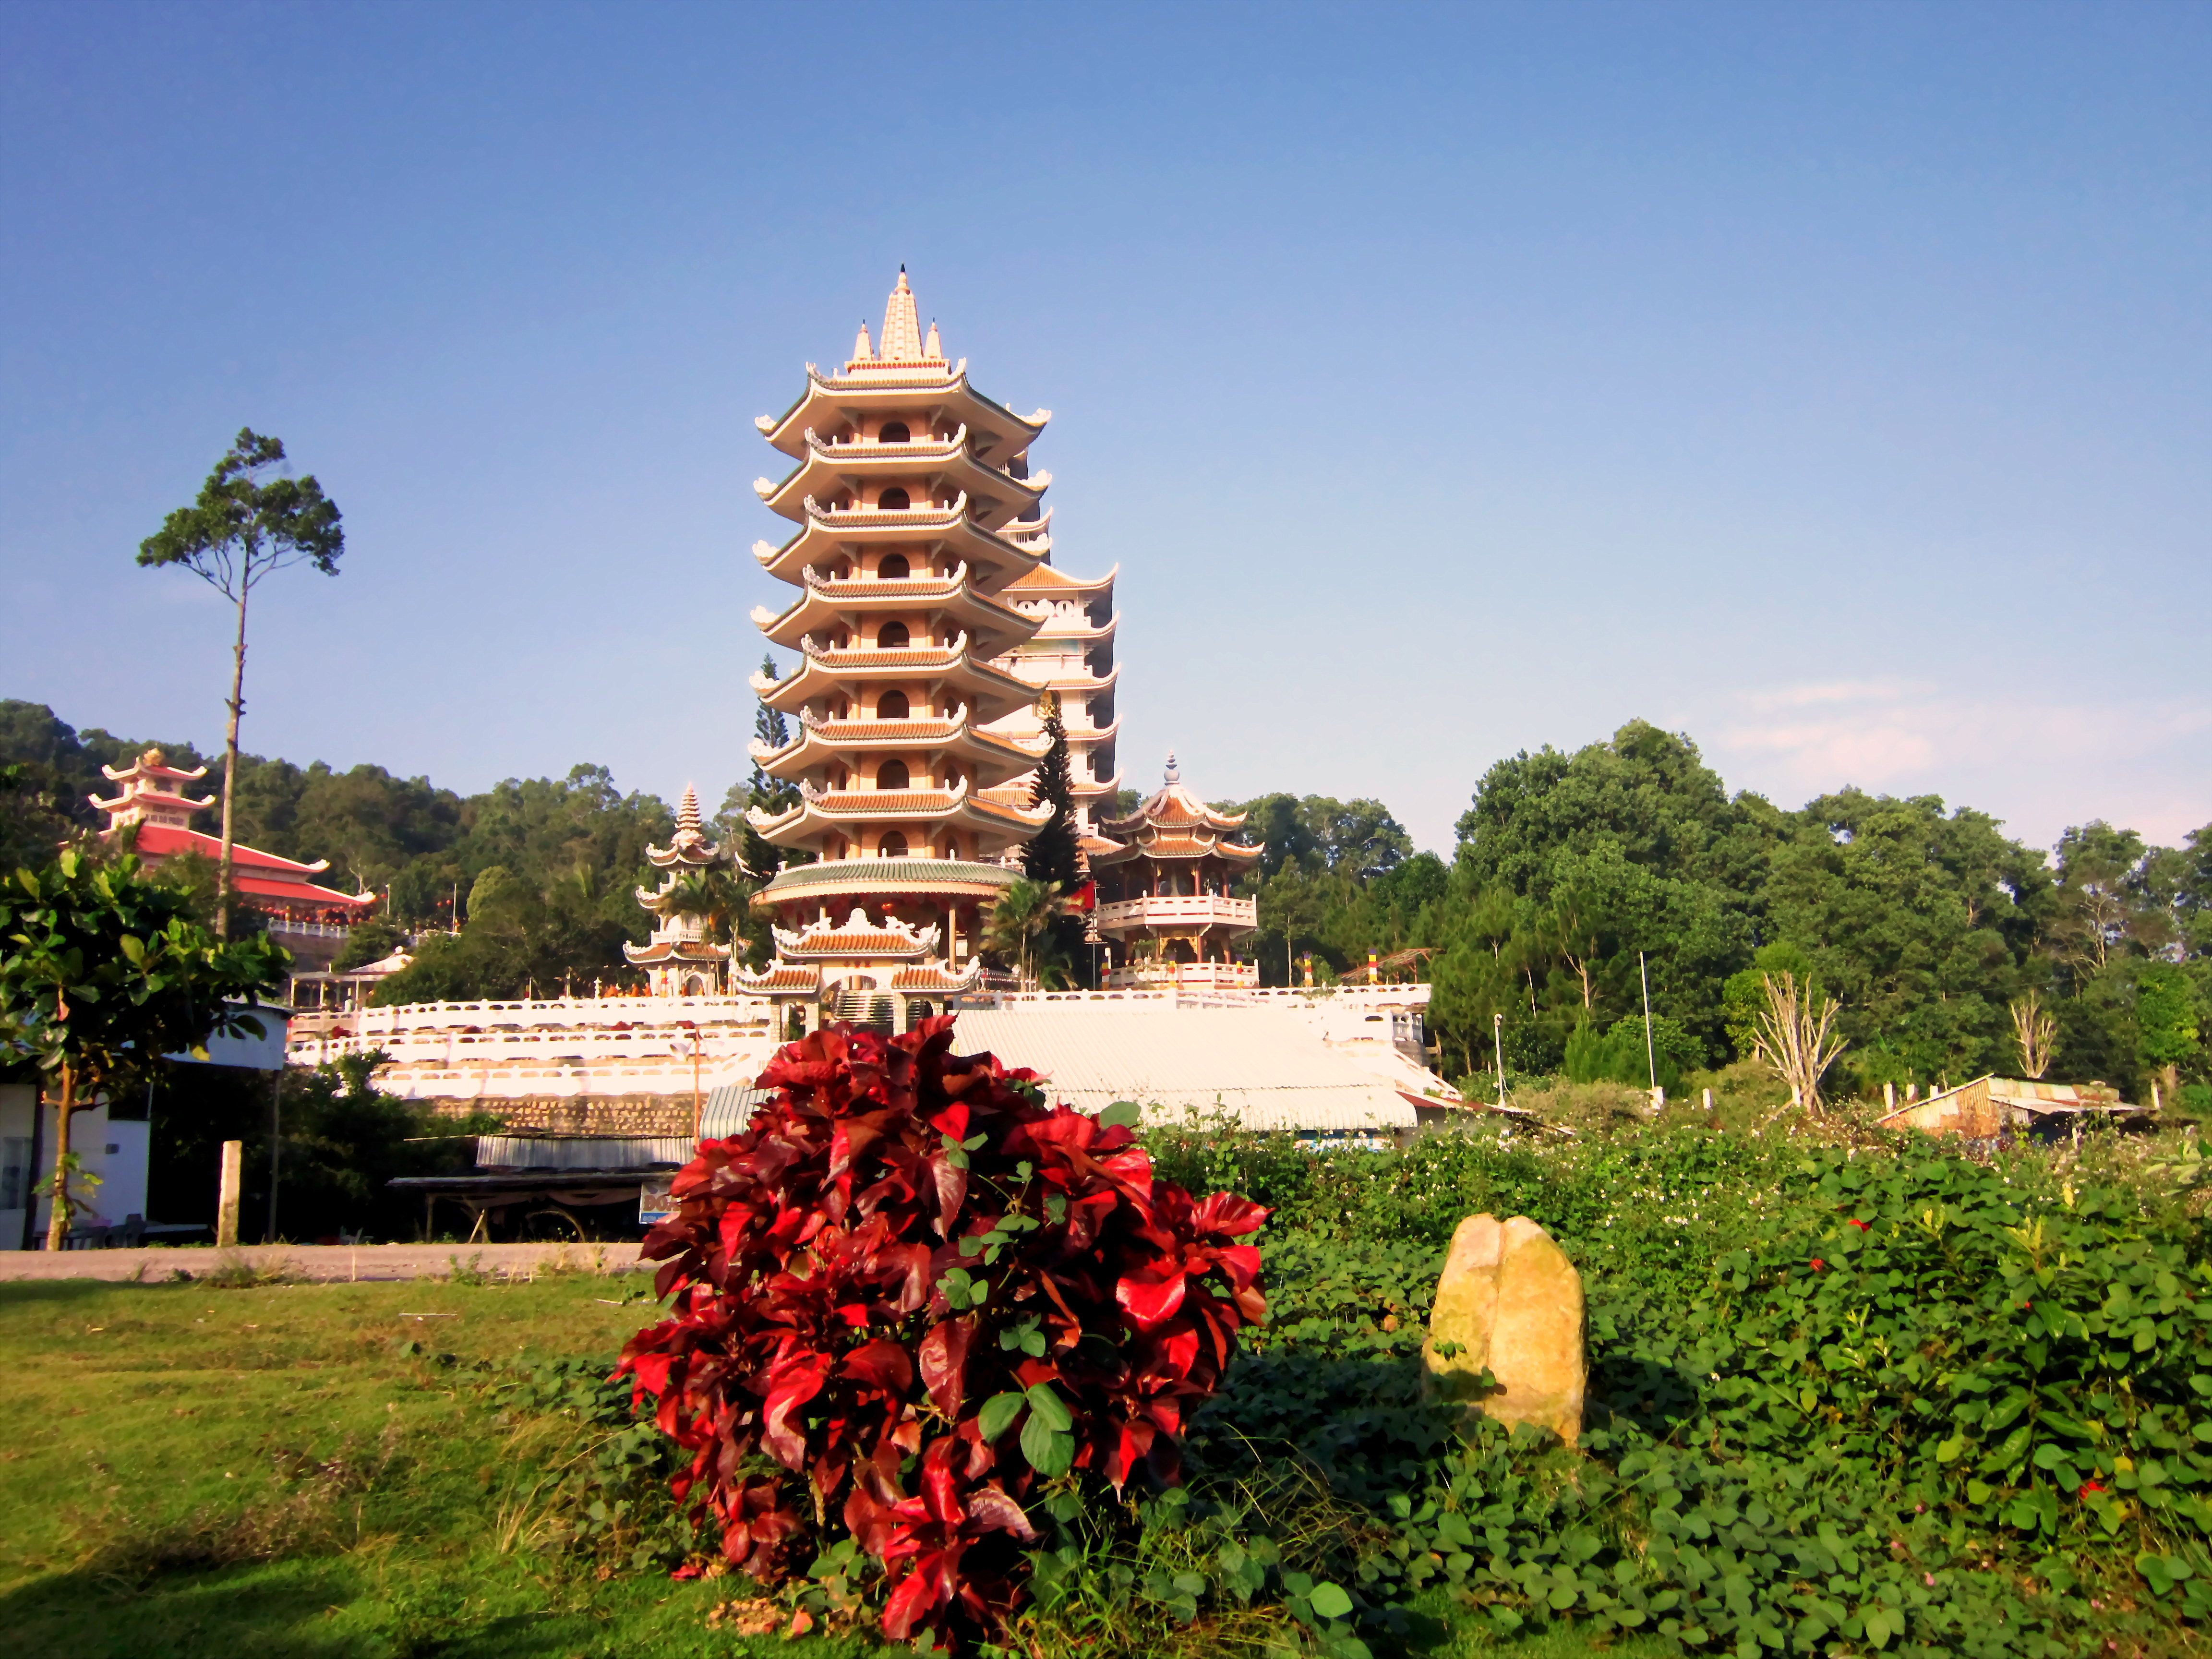
user: text: Trong hình có bao nhiêu tòa tháp/chùa chính rõ ràng?
assistant: text: Hai

user: text: Loại công trình kiến trúc chính trong ảnh là gì?
assistant: text: Chùa / Tháp Phật giáo

user: text: Công trình kiến trúc chính trong ảnh thường được xây dựng với mục đích gì trong văn hóa Á Đông?
assistant: text: Là nơi thờ cúng, tu hành hoặc tưởng niệm trong Phật giáo

user: text: Mô tả vị trí của hai tòa tháp chính trong ảnh so với cảnh quan và thảm thực vật xung quanh.
assistant: text: Hai tòa tháp chính nằm trên một khu đất cao, có vẻ như là một ngọn đồi, được bao quanh bởi rừng cây xanh rậm rạp và một số cây cỏ thấp ở tiền cảnh.